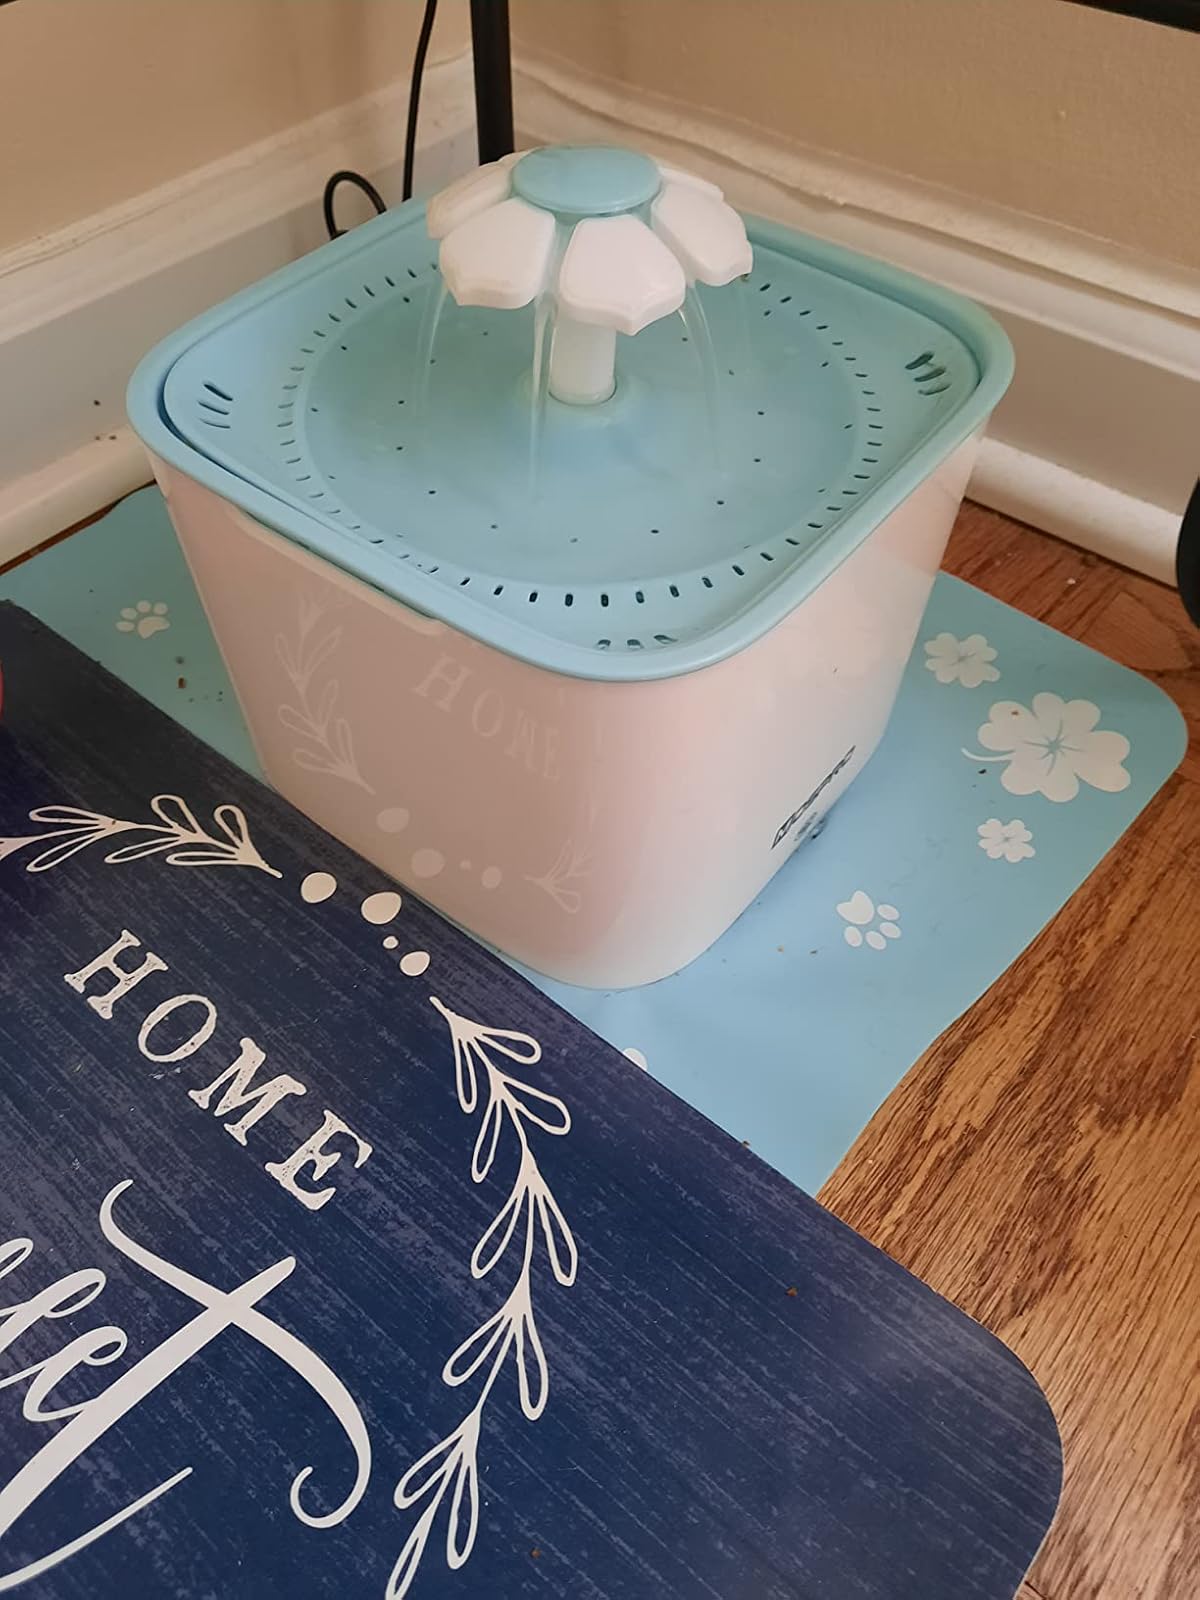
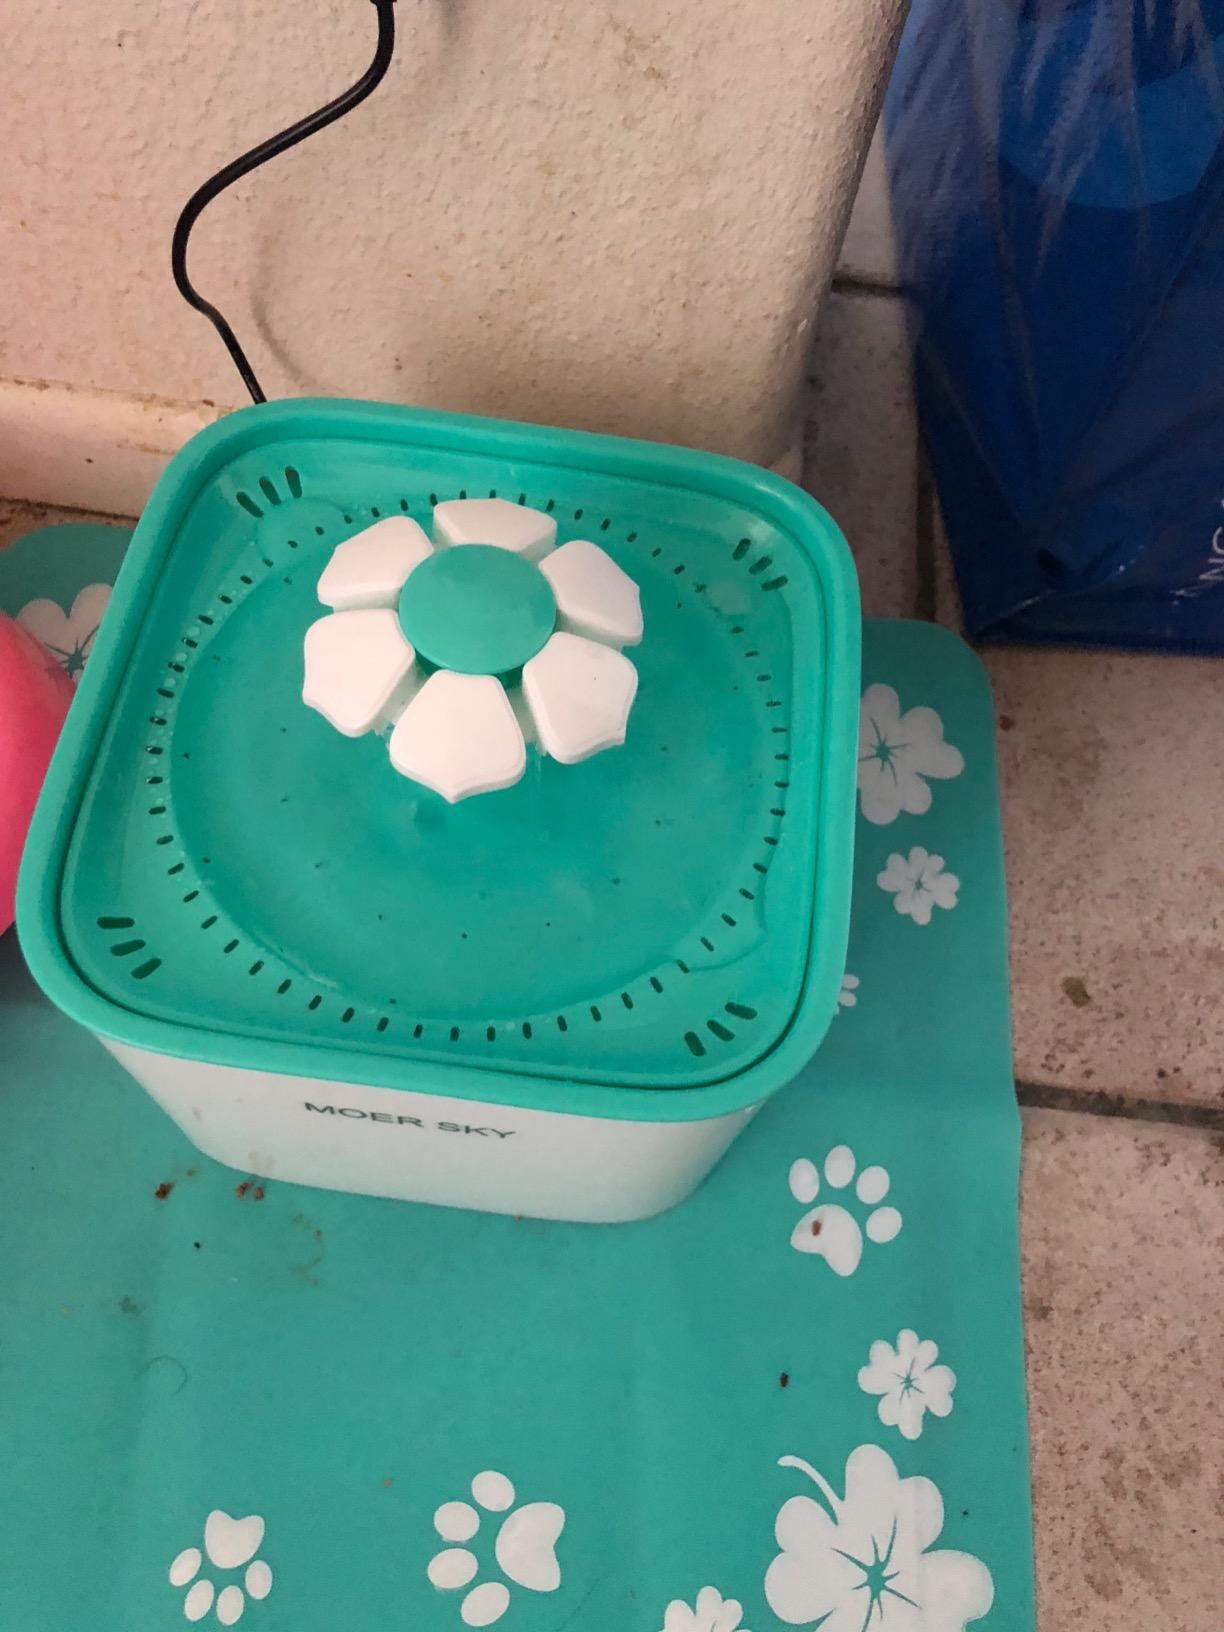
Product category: items_bowl
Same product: no